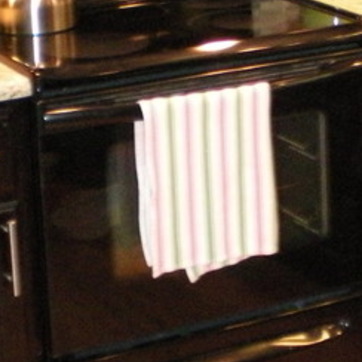
Material: fabric